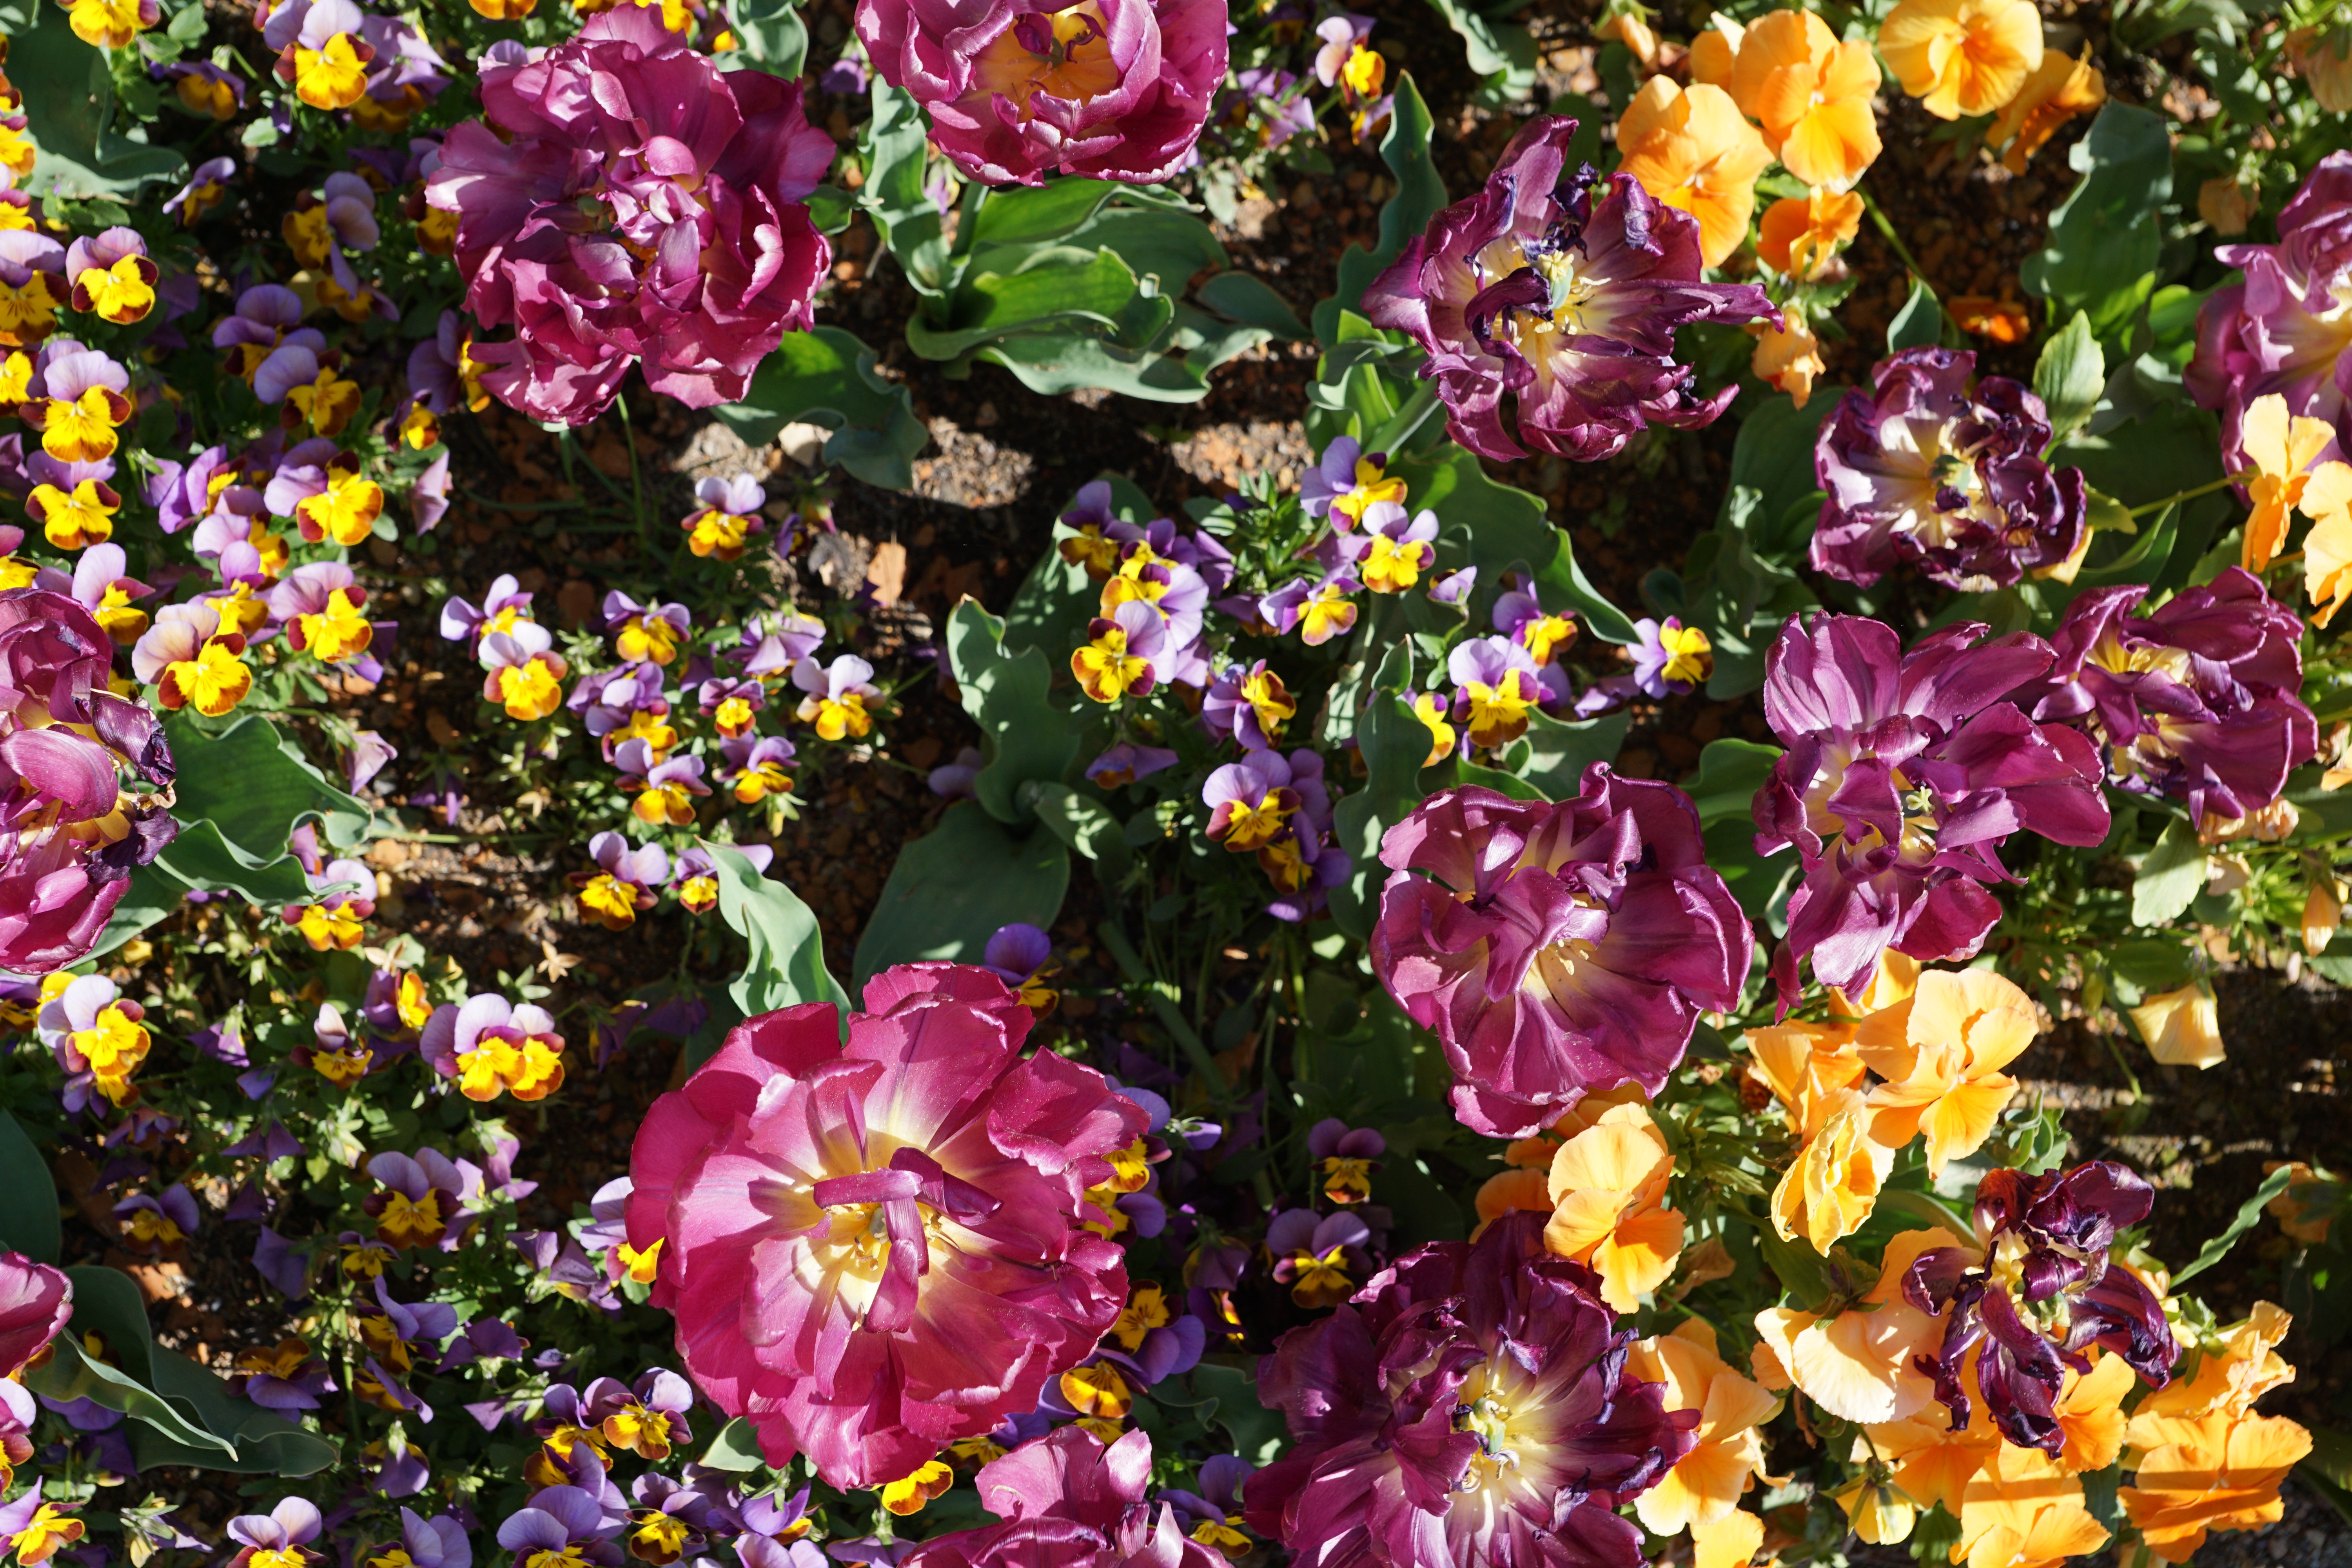
blossom, plant, meadow, flower, petal, bloom, summer, rose, spring, colorful, yellow, garden, pink, flora, wildflower, earth, shrub, floristry, peony, pansy, flowering plant, annual plant, land plant, violet family